Helina Rüütel

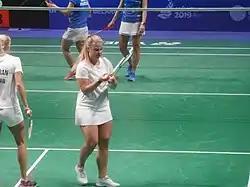
Rüütel at the 2019 European Games

Helina Rüütel (born 11 August 1997) is an Estonian badminton player who joined the national team in 2013.